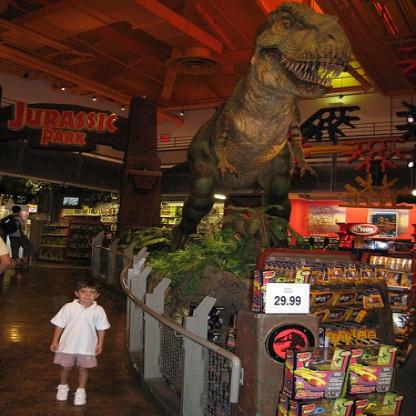
Scene: Indoor